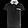
Label: T - shirt / top